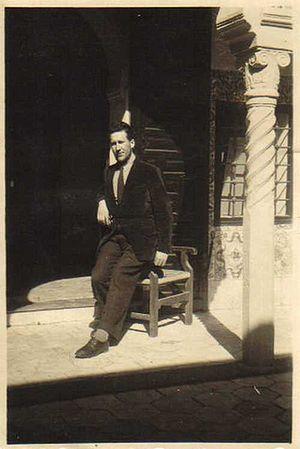
Maurice Boitel à Abd-el-Tif en 1946
Maurice Boitel est un artiste peintre, lithographe et céramiste français, né le 31 juillet 1919 à Tillières-sur-Avre et mort le 11 août 2007 à Audresselles.